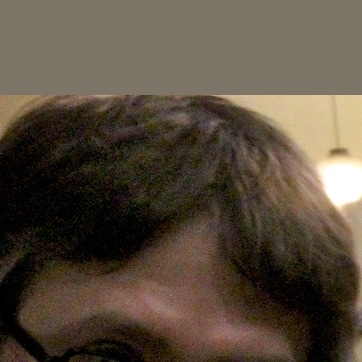
Material: hair